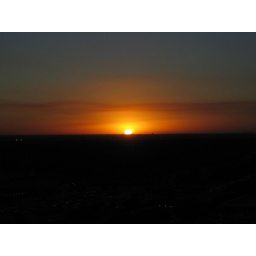
Sunset pictures taken from the 15th floor of my office building in Dallas.